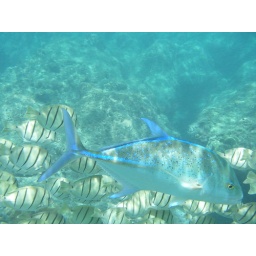
The blue fish is about 2 ft long. The fish in the school were all about 8 inches.